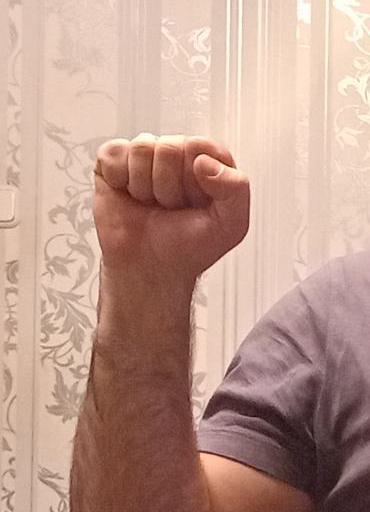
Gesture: fist